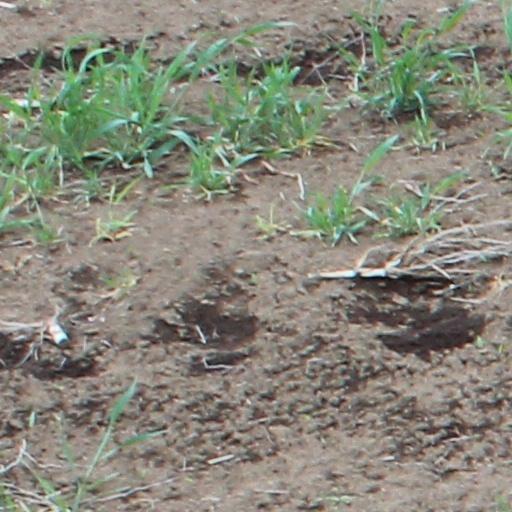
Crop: wheat